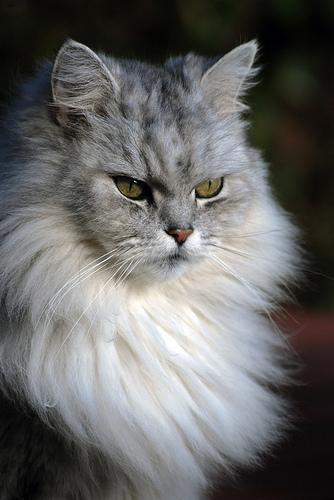
Persian